Asif Ali Zardari

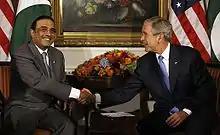

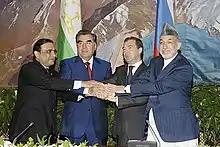

From 23 to 26 September 2008, he met with various foreign leaders, including U.S. President George W. Bush and Chinese President Hu Jintao. He suffered political embarrassment by flirting with U.S. vice presidential candidate Sarah Palin and making tongue-in-cheek comments about her. Although, at the United Nations General Assembly, he publicly condemned U.S drone attacks in Pakistan, "The Washington Post" reported that he had signed a "secret deal" when he met with senior American officials that arranged for the coordination of Predator strikes and a jointly approved list of prominent targets. He and Indian Prime Minister Manmohan Singh agreed to resume peace talks by the end of 2008.